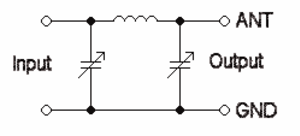
Un adaptateur d’antenne appelé aussi « coupleur d’antenne » adapte l’impédance de sortie d’un émetteur ou récepteur, généralement normalisée à 50 ohms, à l’impédance d’une antenne radioélectrique non résonnante à la fréquence utilisée, par exemple un fouet vertical de longueur fixe. Les adaptateurs peuvent être manuels ou automatiquement adaptés à la fréquence.